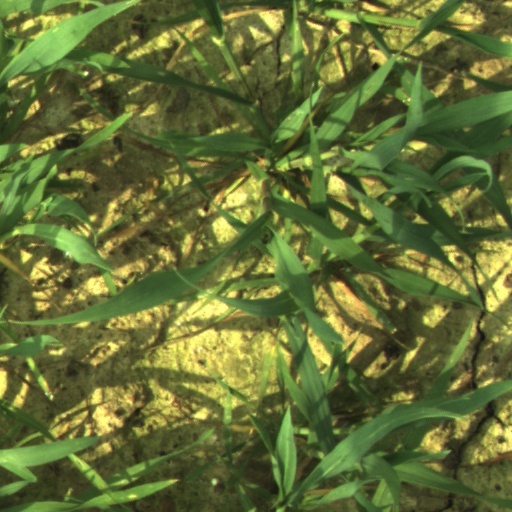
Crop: wheat